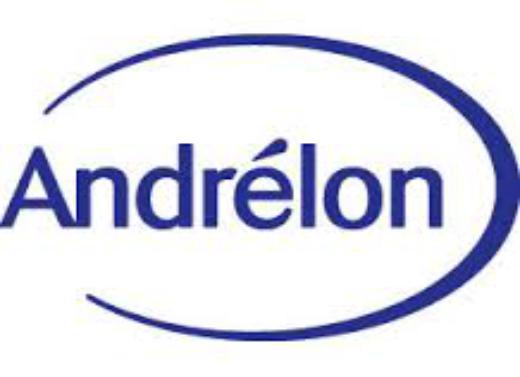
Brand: Andrelon
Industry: Necessities